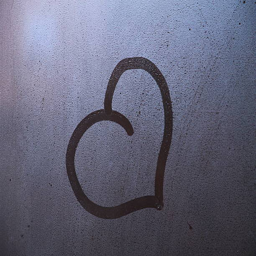
heart symbol of love drawn on the glass